Gorges State Park

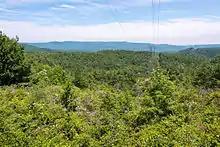
Duke Energy power lines cut through along Grassy Ridge

The land of Gorges State Park is a thriving second growth forest. It has recovered from the interference of man to provide a thriving and unique habitat.